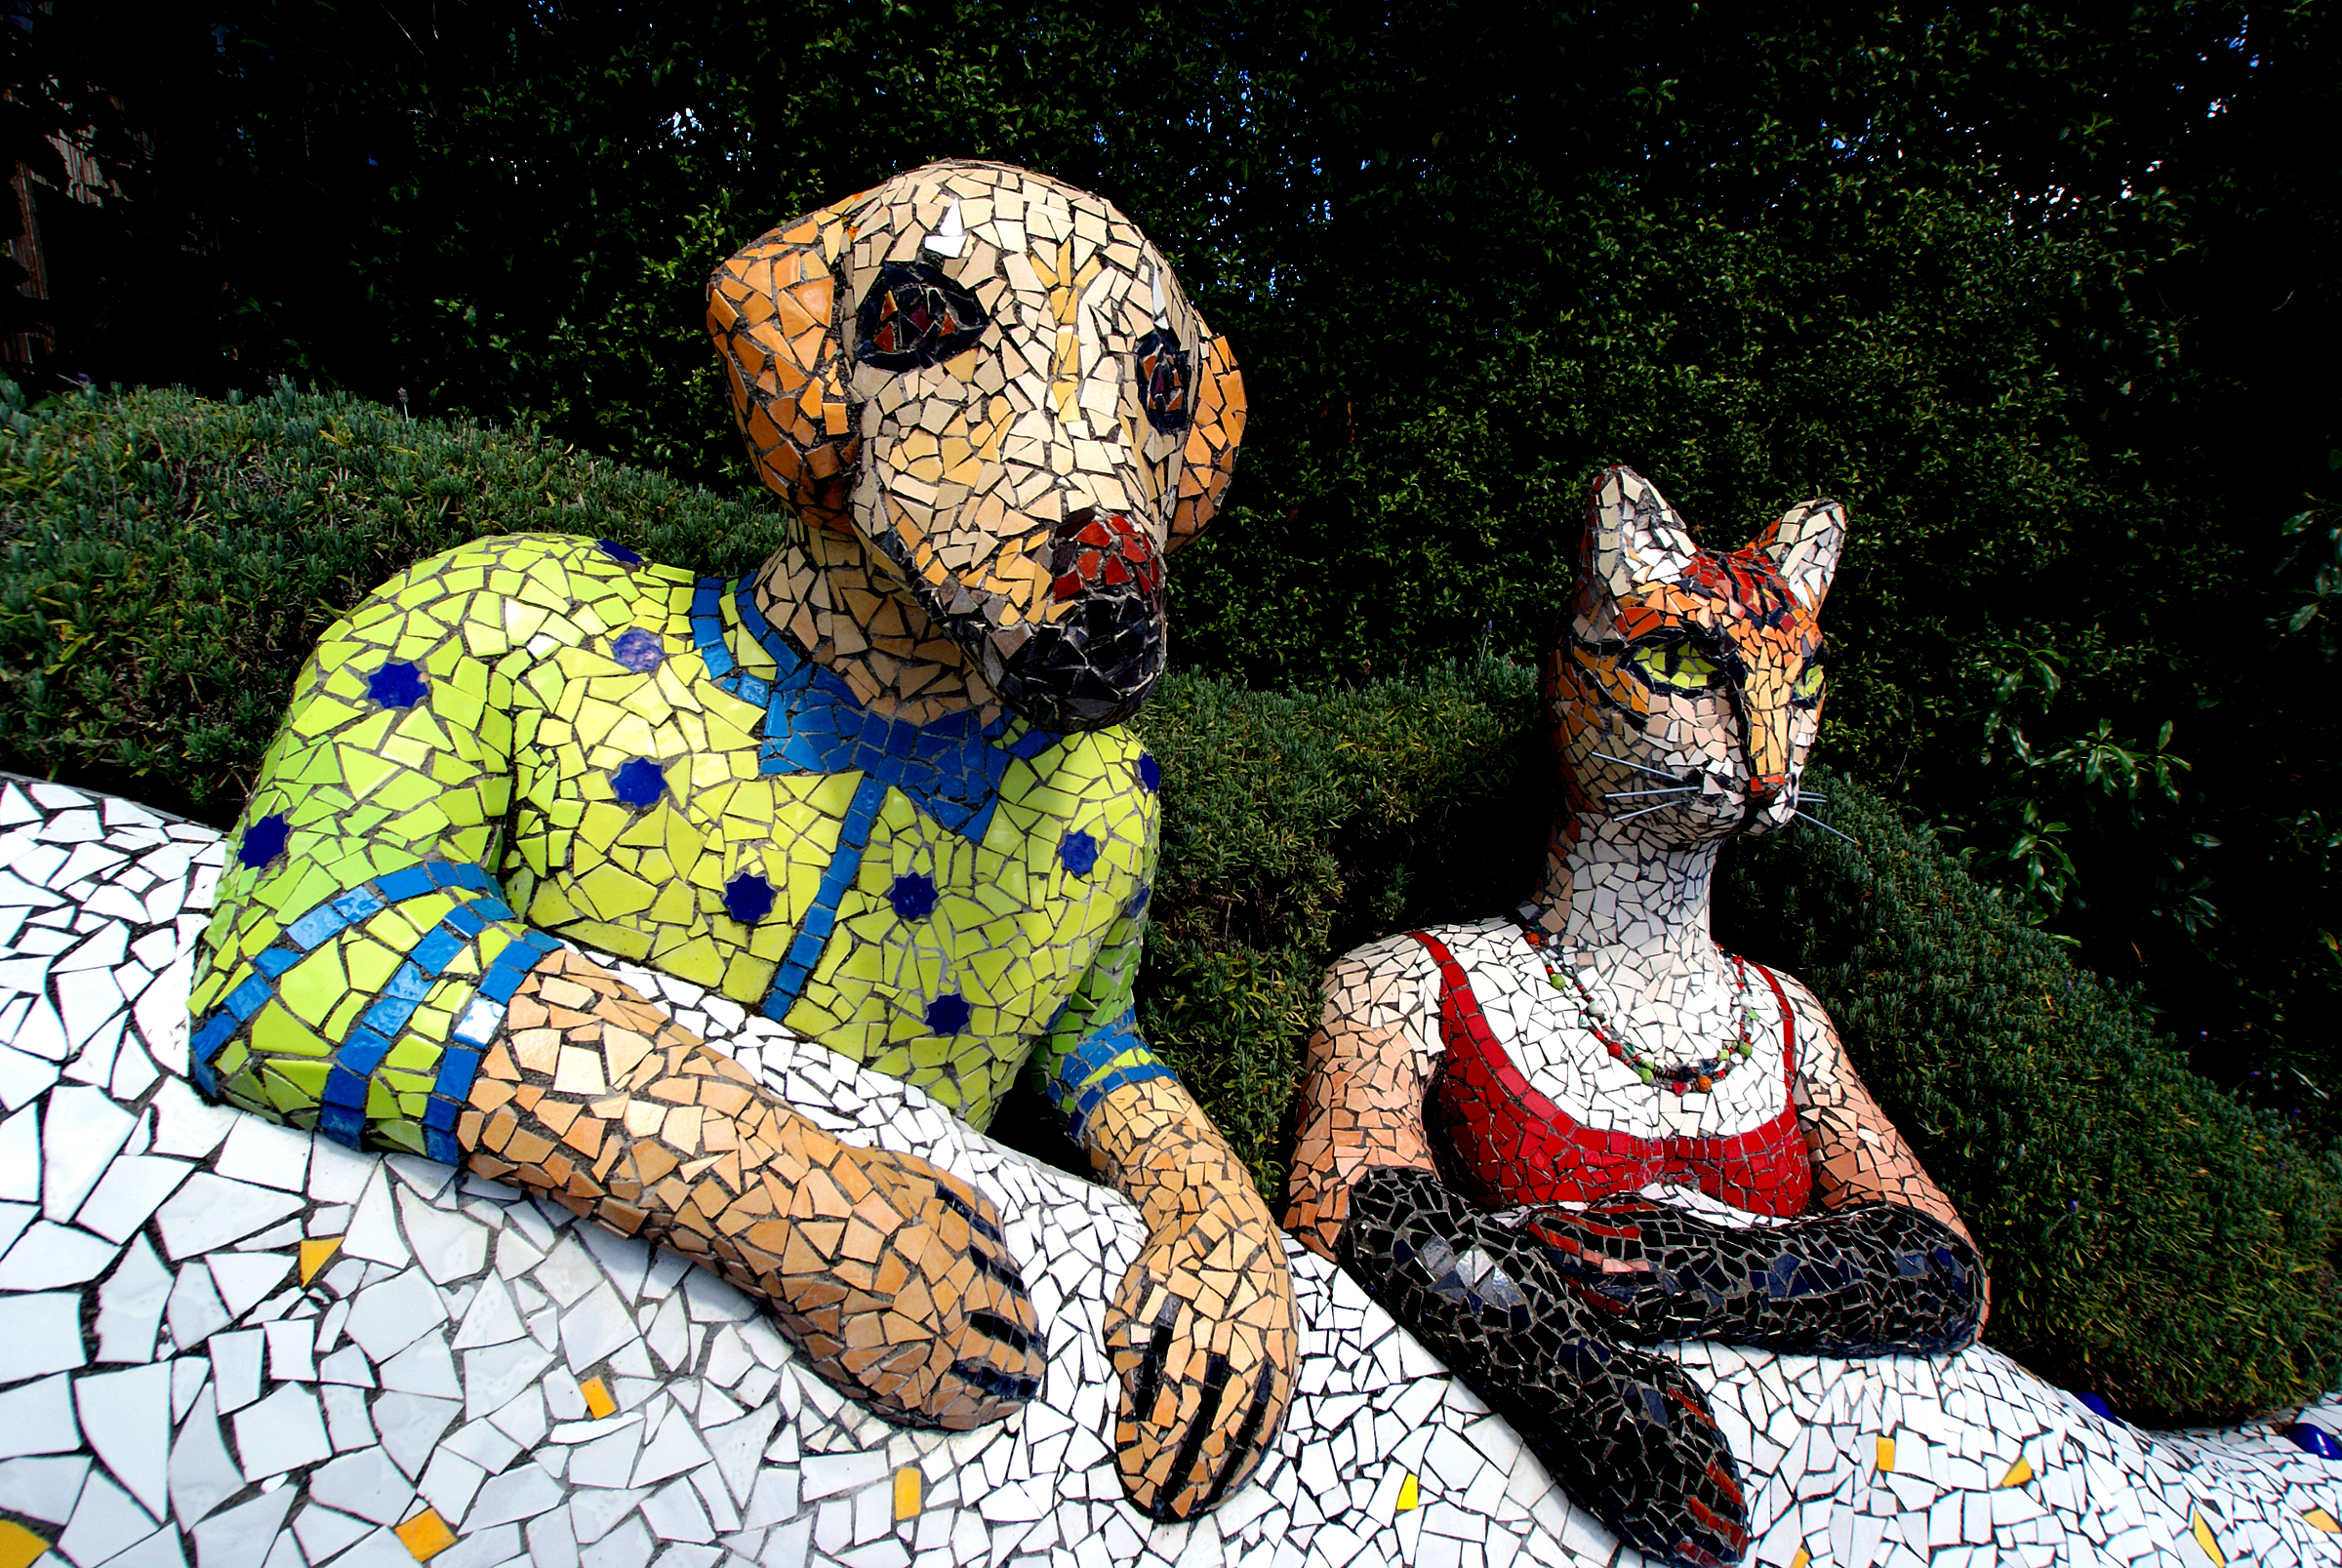
toy, art, sculptures, catanddog, artworks, sonydslra300, gardenart, thegiantshouseakaroa, mosaics